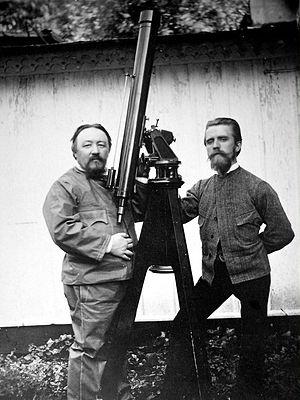
Hermann Kobold est un astronome allemand.
L'observatoire Konkoly est un observatoire astronomique géré par l'Académie hongroise des sciences à Budapest. Il a été fondé en 1871 par Miklós Konkoly-Thege en tant qu'observatoire privé.